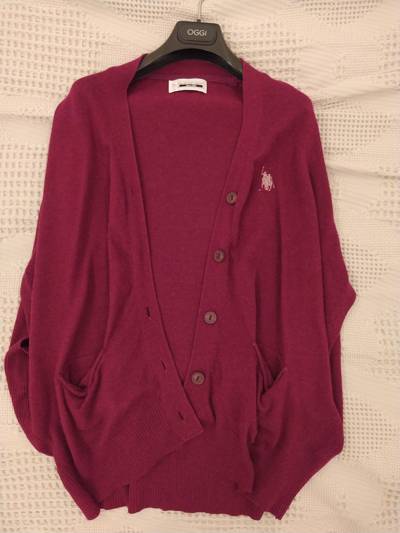
Waste category: clothes